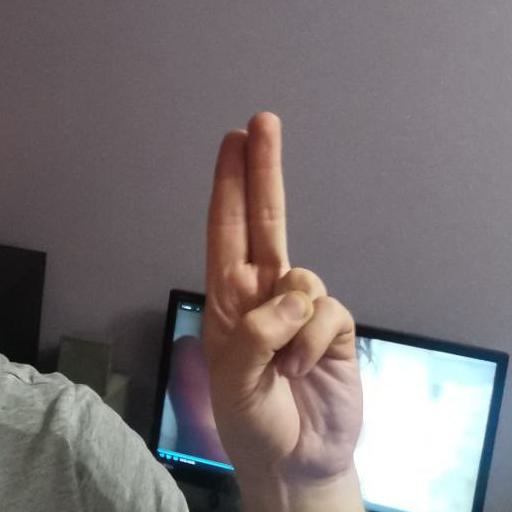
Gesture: two_up